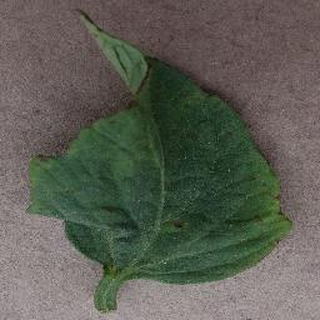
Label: tomato_bacterial_spot